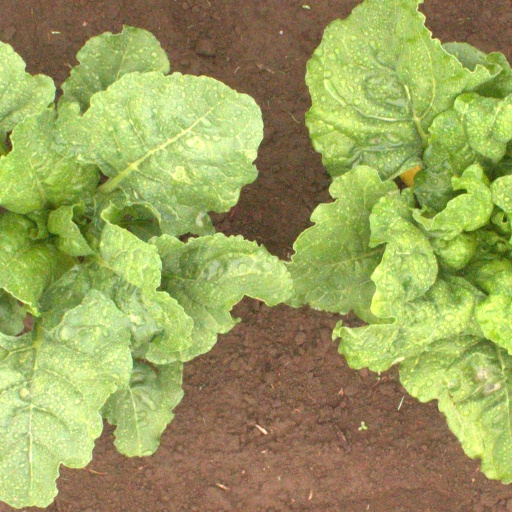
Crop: sugar beet